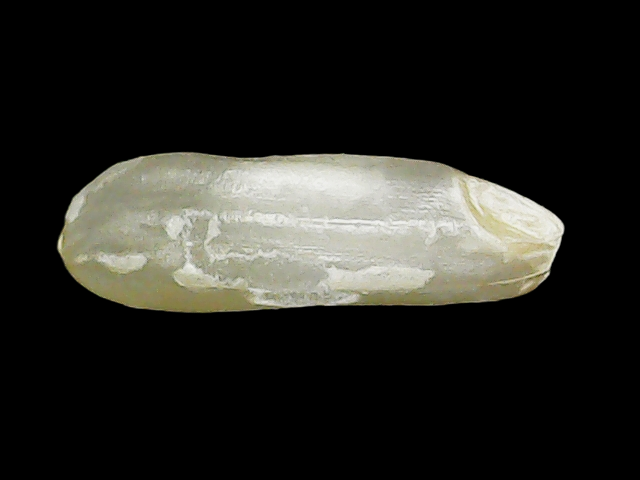
Rice variety: Binadhan24